The Black Curriculum

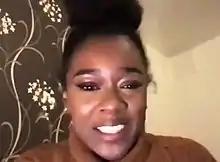
Lavinya Stennett in 2020

The organisation was established in 2019 by Lavinya Stennett, who conceived the idea while studying for a degree in African Studies and Development Studies at SOAS University of London and reflecting on her own education in south London, where Black History Month covered slavery, Martin Luther King Jr. and the American civil rights movement but had taught her little about Black British history.